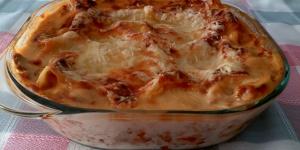
lasana de pollo y setas